Doris Duke

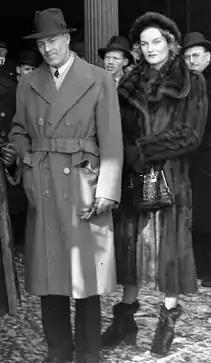
Duke with then-husband James H. R. Cromwell, January 1940

Duke married twice; the first time in 1935 to James H. R. Cromwell, the son of Eva Stotesbury and stepson of wealthy financier Edward T. Stotesbury. Cromwell was a New Deal advocate like his wife; Duke used her fortune to finance his political career. In 1940, he served several months as U.S. Ambassador to Canada and ran unsuccessfully for the U.S. Senate. The couple had a daughter, Arden, who was born prematurely in Honolulu on July 11, 1940, and died the following day. They divorced in 1943. In 1988, Duke adopted 32-year-old Chandi Heffner in Hawaii.